Nantucket Memorial Airport

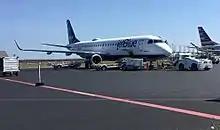
A JetBlue Embraer ERJ 190-100 parked on the apron at Nantucket Regional Airport in 2017

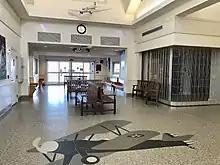
The departures gate inside Nantucket in 2020

Up through the 1990s, a variety of airlines served Nantucket, some of which used jet airliners as large as the McDonnell Douglas DC-9-30 which was operated into the airport in 1969 on a seasonal basis during the summer months by Northeast Airlines on nonstop flights to New York JFK Airport and Hyannis with Northeast also serving Nantucket with Fairchild Hiller FH-227 turboprops at this time. Major air carrier Continental Airlines also served the airport in the past with DC-9-30 jets. Business Express, a Delta Connection air carrier operating on behalf of Delta Air Lines, also operated seasonal jet flights into Nantucket utilizing British Aerospace BAe 146-200 aircraft. The Official Airline Guide (OAG) lists several commuter and regional airlines serving Nantucket over the years. In the spring of 1975, Air New England was the only airline serving the airport according to the OAG with this commuter air carrier operating Beechcraft 99 and de Havilland Canada DHC-6 Twin Otter turboprops as well as Douglas DC-3 prop aircraft. By the fall of 1979, small air carriers Gull Air, Hyannis Aviation and Nor-East Commuter Airlines had joined Air New England at the airport. Up until 1989, Provincetown-Boston Airlines (PBA) served Nantucket, using Douglas DC-3 prop aircraft and NAMC YS-11 turboprops. PBA also operated Eastern Express flights into the airport on behalf of Eastern Airlines with DC-3 aircraft. Continental Express flying on behalf of Continental operated ATR 42, Embraer EMB-120 Brasilia and Saab 340 regional turboprop airliners into the airport in the past. US Airways Express previously served Nantucket in the past as well on behalf of US Airways with de Havilland Canada DHC-8 Dash 8 and Saab 340 turboprops. In June 1999, five airlines were serving Nantucket according to the OAG: Cape Air operating Cessna 402 commuter aircraft, Continental Express flying Beechcraft 1900 commuter turboprops, Delta Connection operated by Business Express Airlines flying Saab 340 regional turboprops, Island Airlines operating Cessna commuter prop aircraft and US Airways Express flying Beechcraft 1900 and de Havilland Canada DHC-8 Dash 8 turboprops.